Systems for Nuclear Auxiliary Power

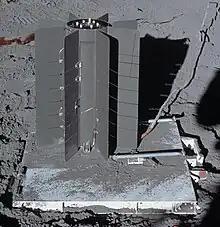
SNAP-27 on the Moon.

SNAP-19(B) was developed for the Nimbus-B satellite by the Nuclear Division of the Martin-Marietta Company (now Teledyne Energy Systems). Fueled with plutonium-238, two parallel lead telluride thermocouple generators produced an initial maximum of approximately 30 watts of electricity. Nimbus 3 used a SNAP-19B with the recovered fuel from the Nimbus-B1 attempt.